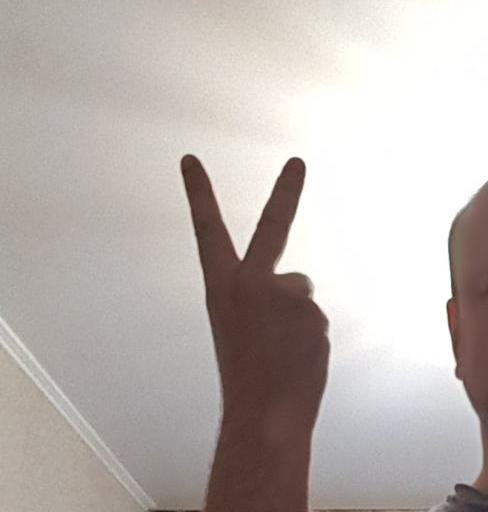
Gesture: peace_inverted